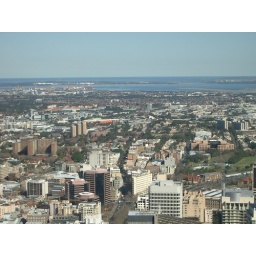
Remember its near the orange building